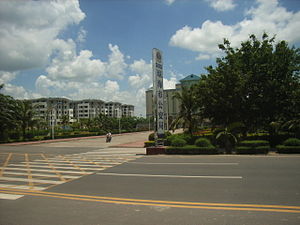
Qionghai
Qionghai, moderne kvarter (Politistation)
Byen Qionghai er en by på amtsniveau på den østlige del af øen og provinsen Hainan i Folkerepublikken Kina. Qionghai står direkte under provinsregeringen. I 1999 var der 442.780 indbyggere i Qionghai og et areal på 1.692 km².